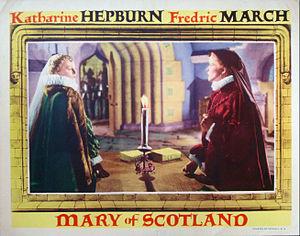
Marie Stuart est un film américain réalisé par John Ford, sorti en 1936.